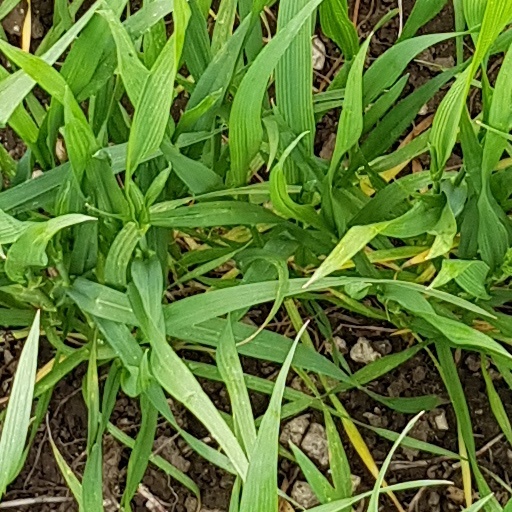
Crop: wheat